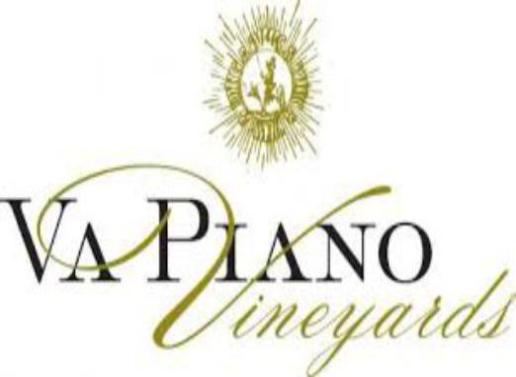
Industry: Food